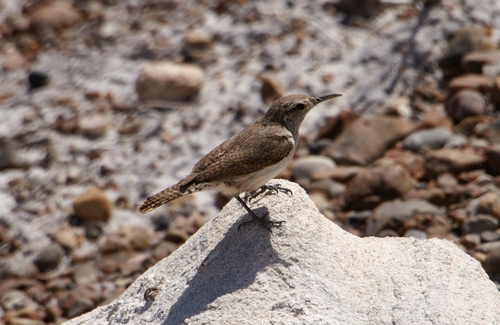
thin bird with a tan colored long, pointed bill and white breast.
this bird has a medium curved bill, black tarsuses and feet, and a white breast and belly.
a small brown and white bird with a long compared to its body beak.
this bird is small and brown with a long black beak and brown tarsus and feet.
this small brown bird has a long, thin black beak.
a small bird, with a brown head and wings, with a light bright belly and sides. the beak is long and narrow
this bird has wings that are brown and has a white belly
this particular bird has a belly that is white and has brown wingsa bird with a long bill and have spots on the back
this bird has wings that are brown and has a white belly
Species: Rock Wren